United Nations Security Council Resolution 1972

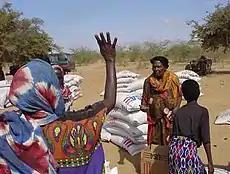
Aid operations in Somalia

United Nations Security Council Resolution 1972 was adopted unanimously on 17 March 2011. After recalling previous resolutions on the situation in Somalia, particularly resolutions 733 (1992), 1844 (2008) and 1916 (2010), the Council authorised an ease on its assets freeze relating to humanitarian operations in the country for 16 months.